Renaissance sculpture

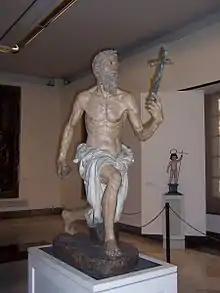
"St. Jerome" by Pietro Torrigiano

The political interest of the kings of France to settle their dominions in Italian lands had cultural consequences, since there were several Italian artists who from the second half of the fifteenth century settled in the French court, being Francis I the main Maecenas of these artists, including Leonardo da Vinci. Around 1460, the sculptor Francesco Laurana, who is considered the introducer of the Renaissance in France, settled in Provence and worked mainly in the southern part of the country. One of his best known sculptures is the tomb of Charles IV of Anjou in the cathedral of Le Mans.